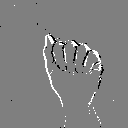
ASL letter: a